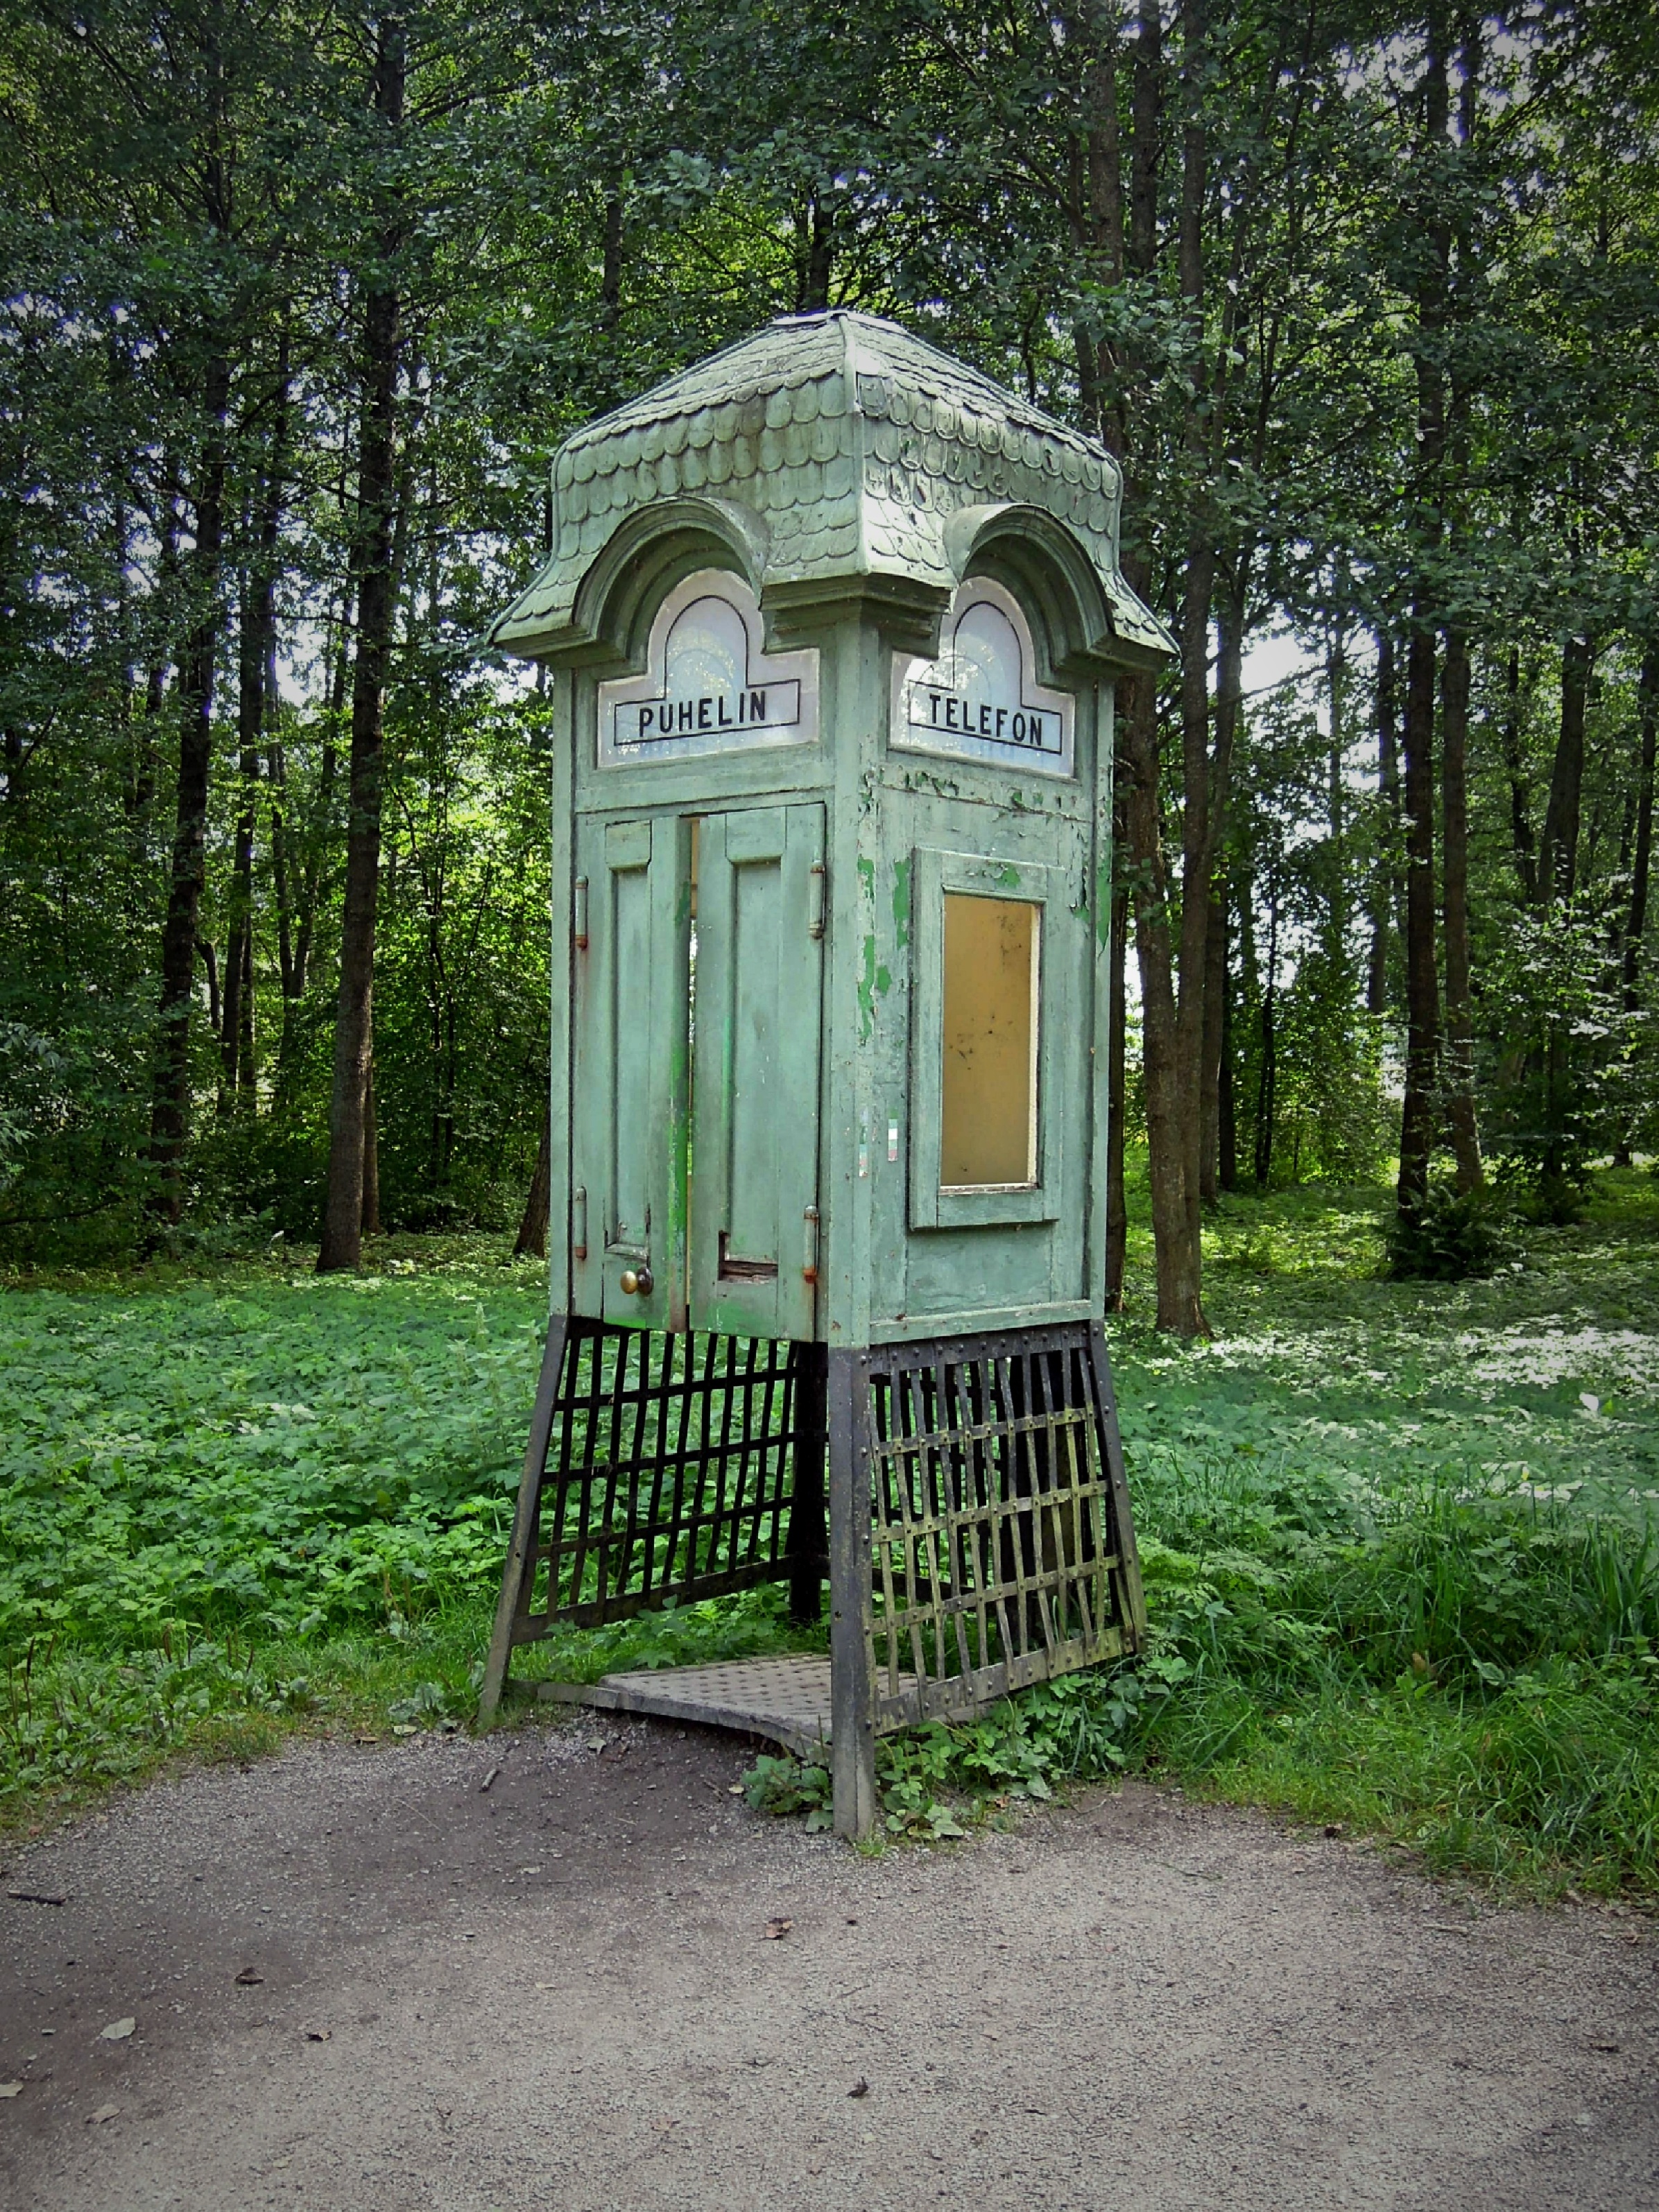
vintage, retro, old, chapel, gate, memorial, outhouse, shrine, history, helsinki, past, finnish, seurasaari, outdoor structure, call box